Cretan wine

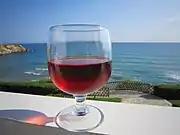
Red Cretan wine

In late medieval Europe, in the 14th to 16th centuries, "vino di Candia" (Candia is the Italian name for Heraklion) and "Crete" are wine names listed as highly valued in several sources from western and northern Europe; they were sweet and "hot" wines (hot in a dietary sense). Within the current classification of Greek wine there are several Cretan appellations, including Peza, Archanes, Dafnes and Sitia.